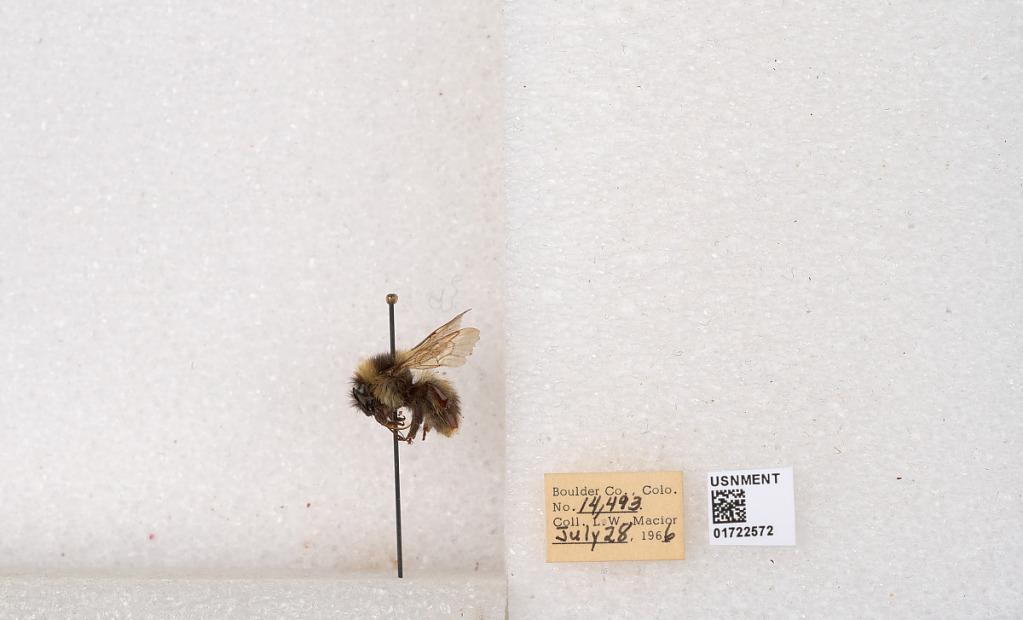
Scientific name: Bombus kirbyellus
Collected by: L. Macior
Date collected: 1966-7-28
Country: United States
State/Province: Colorado
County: Boulder
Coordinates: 40.0925, -105.358